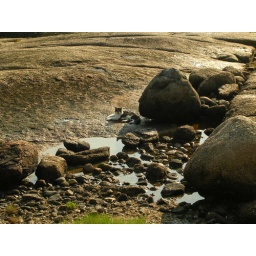
Purrdy the cat likes to follow you around. This is the rocky shore of a beach in Deer Isle, Maine